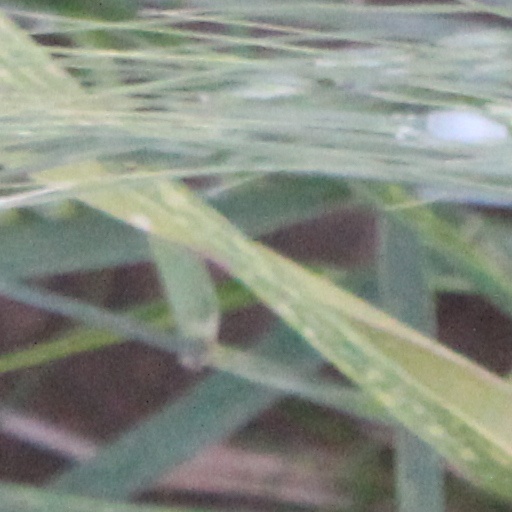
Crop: wheat